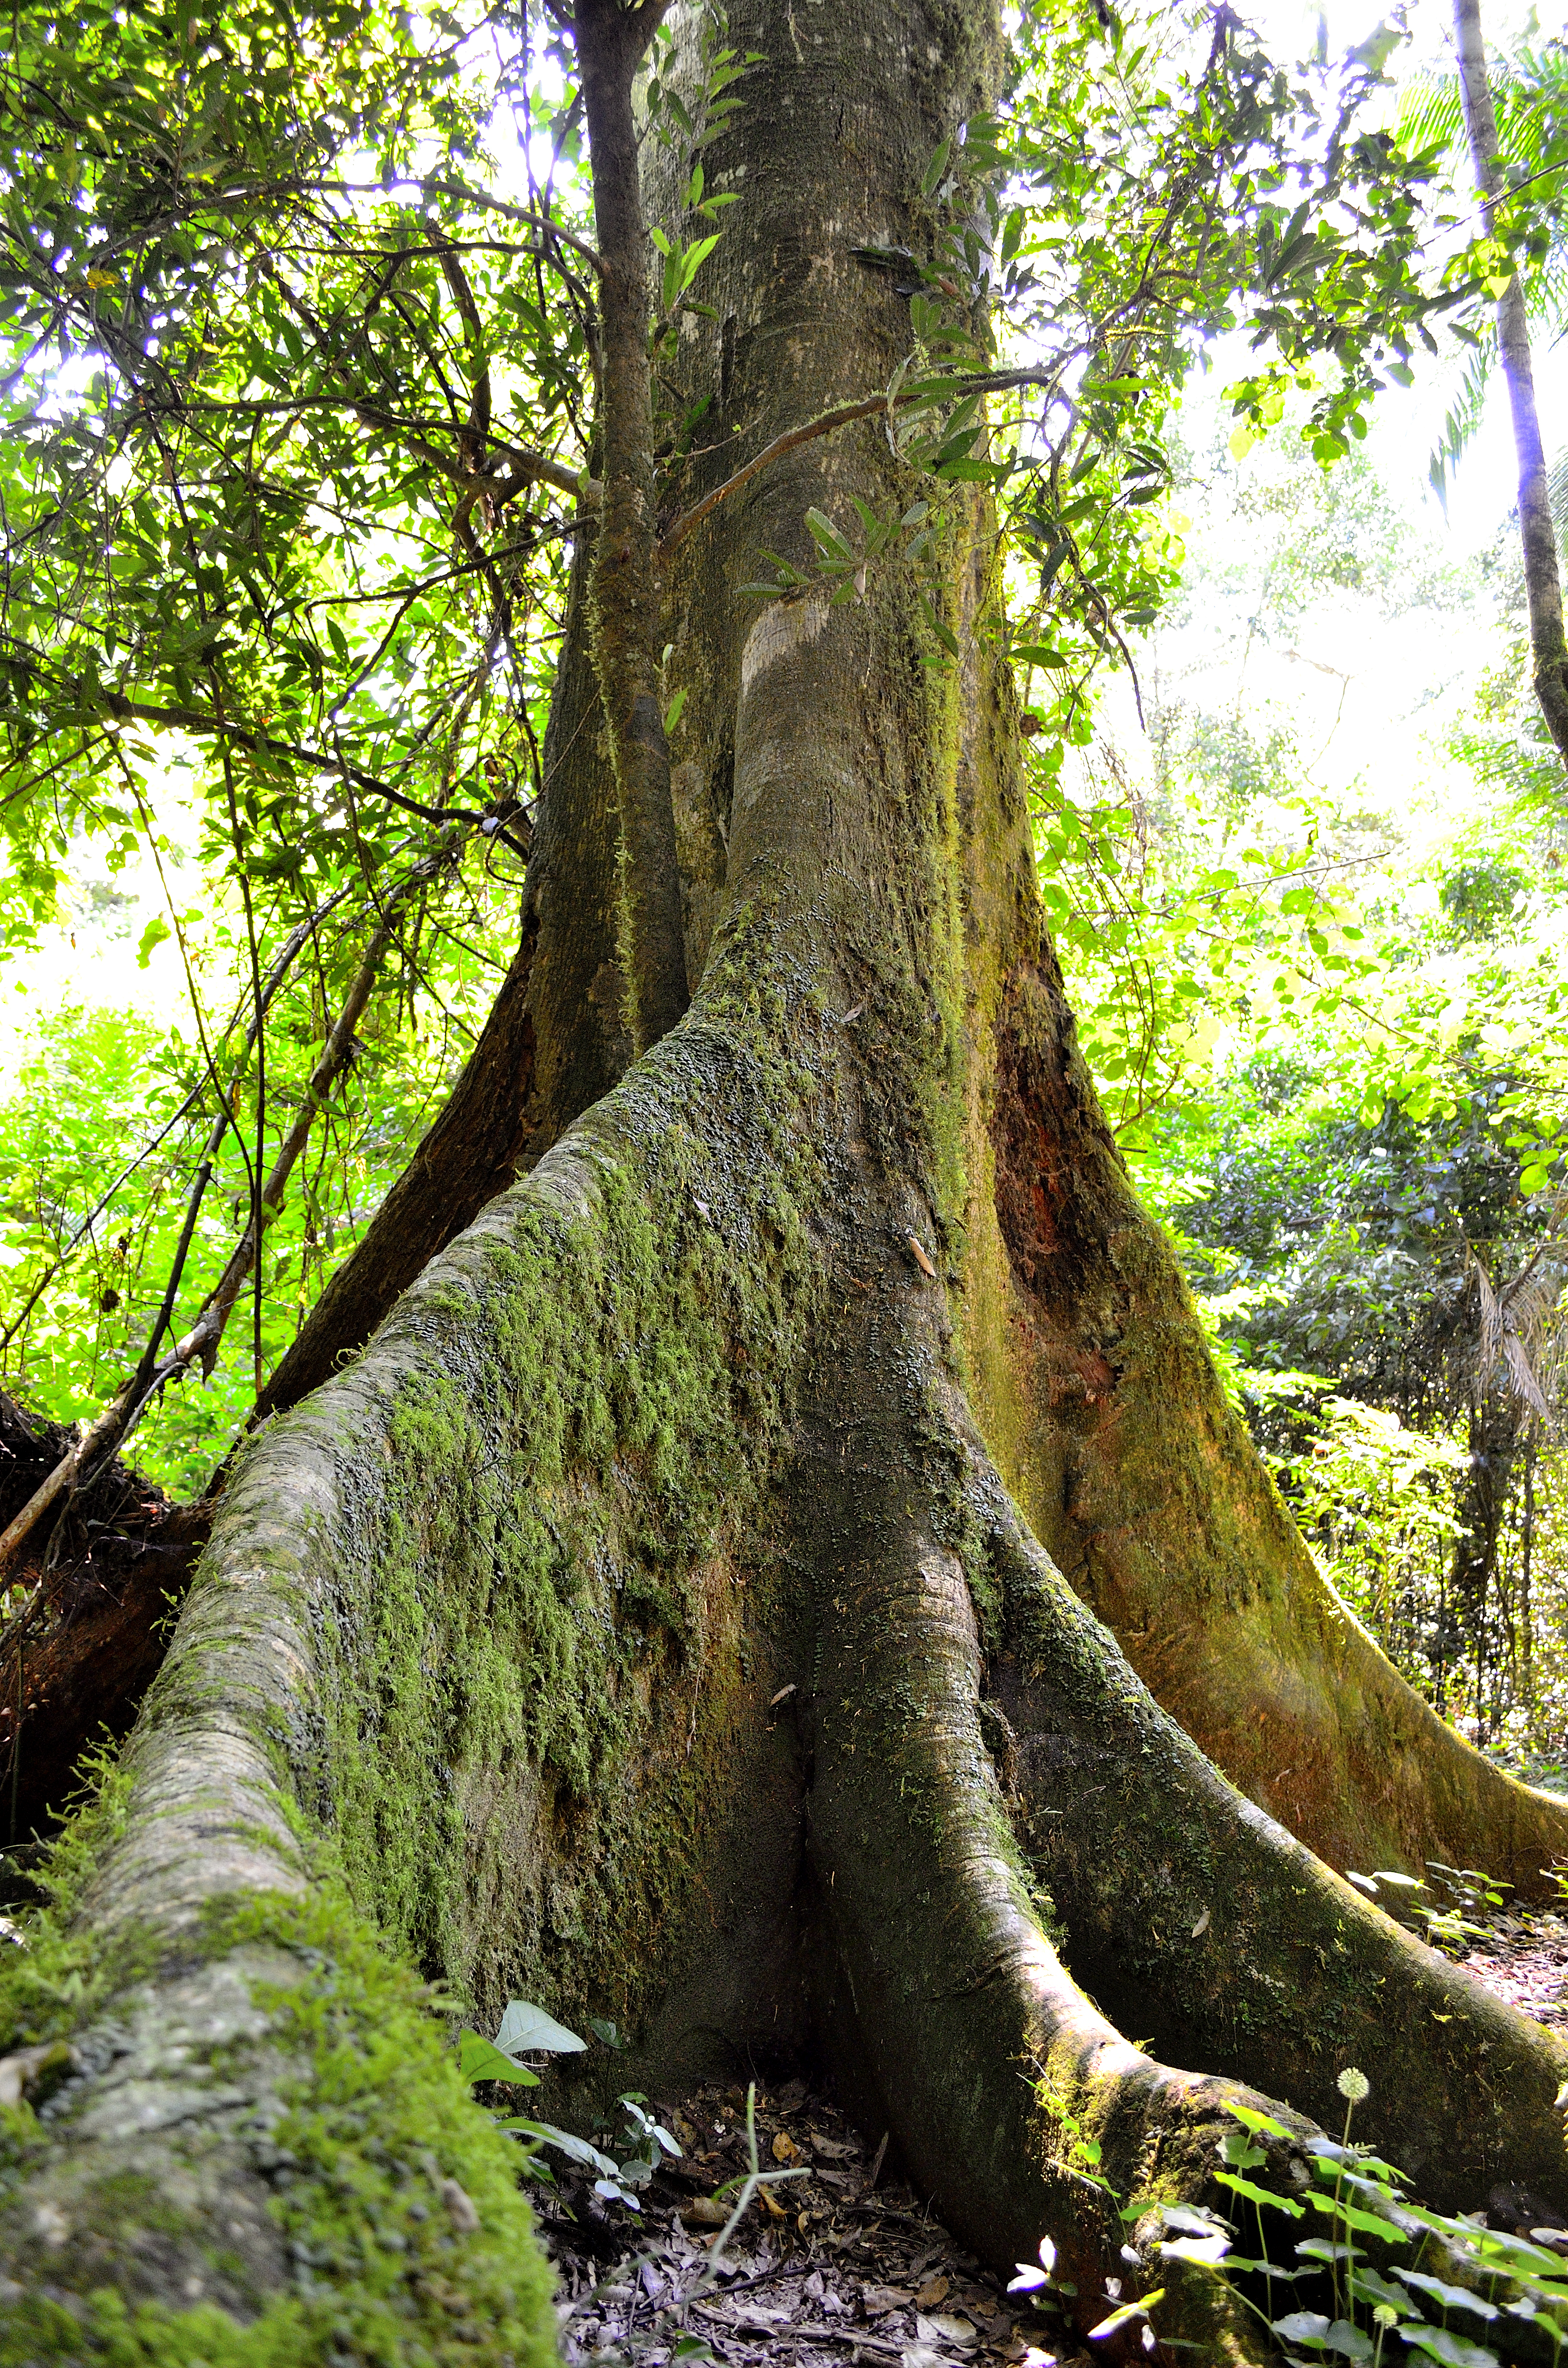
tree, nature, forest, branch, plant, sunlight, leaf, flower, trunk, stream, green, jungle, autumn, botany, flora, vegetation, rainforest, deciduous, naturaleza, argentina, verde, monte, woodland, misiones, selva, reserva, peroba, arauco, palmito, forestal, sanjorge, ecosistema, altoparana, palorosa, habitat, ecosystem, old growth forest, natural environment, woody plant, land plant